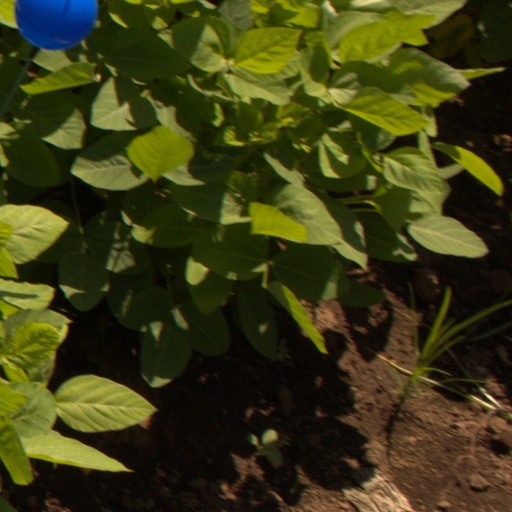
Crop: soybean